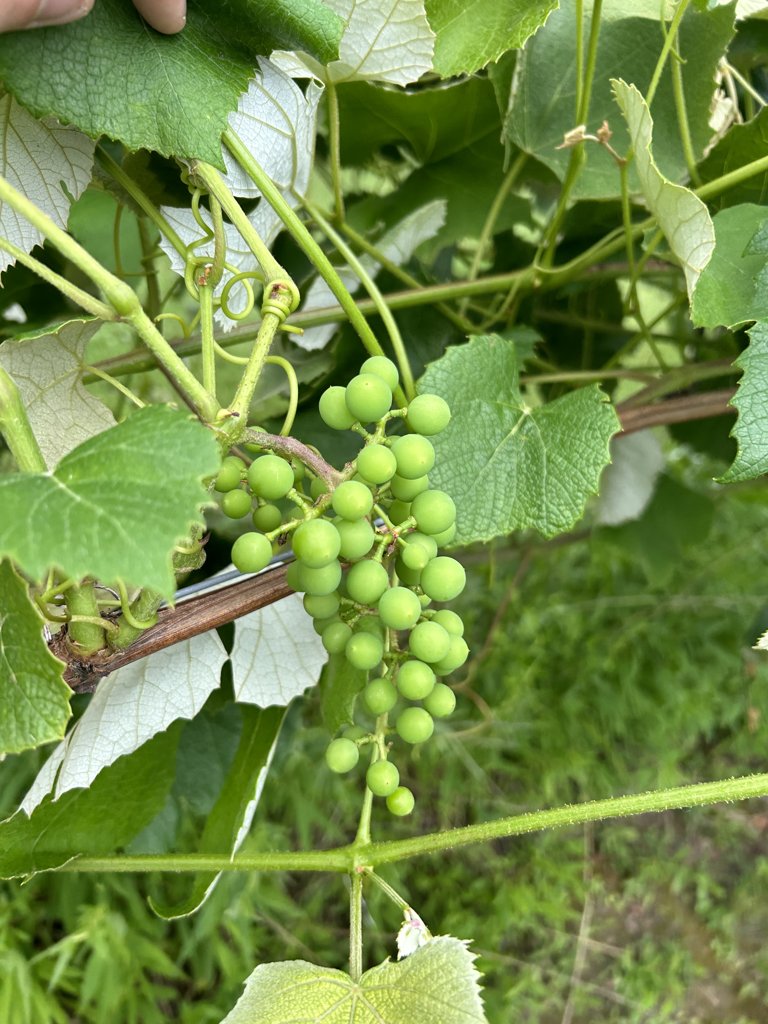
Berries visible: 51
Grape clusters: 1